Article XV squadrons

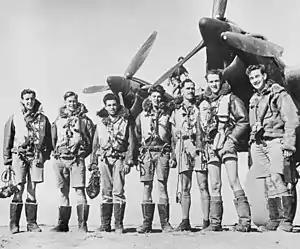
A bomber crew from No. 462 Squadron RAAF in September 1942. While the squadron was officially a unit of the Royal Australian Air Force, only the man third from the right was Australian; the others are from Britain, Newfoundland and New Zealand

Article XV squadrons were Australian, Canadian, and New Zealand air force squadrons formed from graduates of the British Commonwealth Air Training Plan (1939) during World War II.